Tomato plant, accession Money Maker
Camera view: bottom (45 deg); turntable rotation: 60 degrees
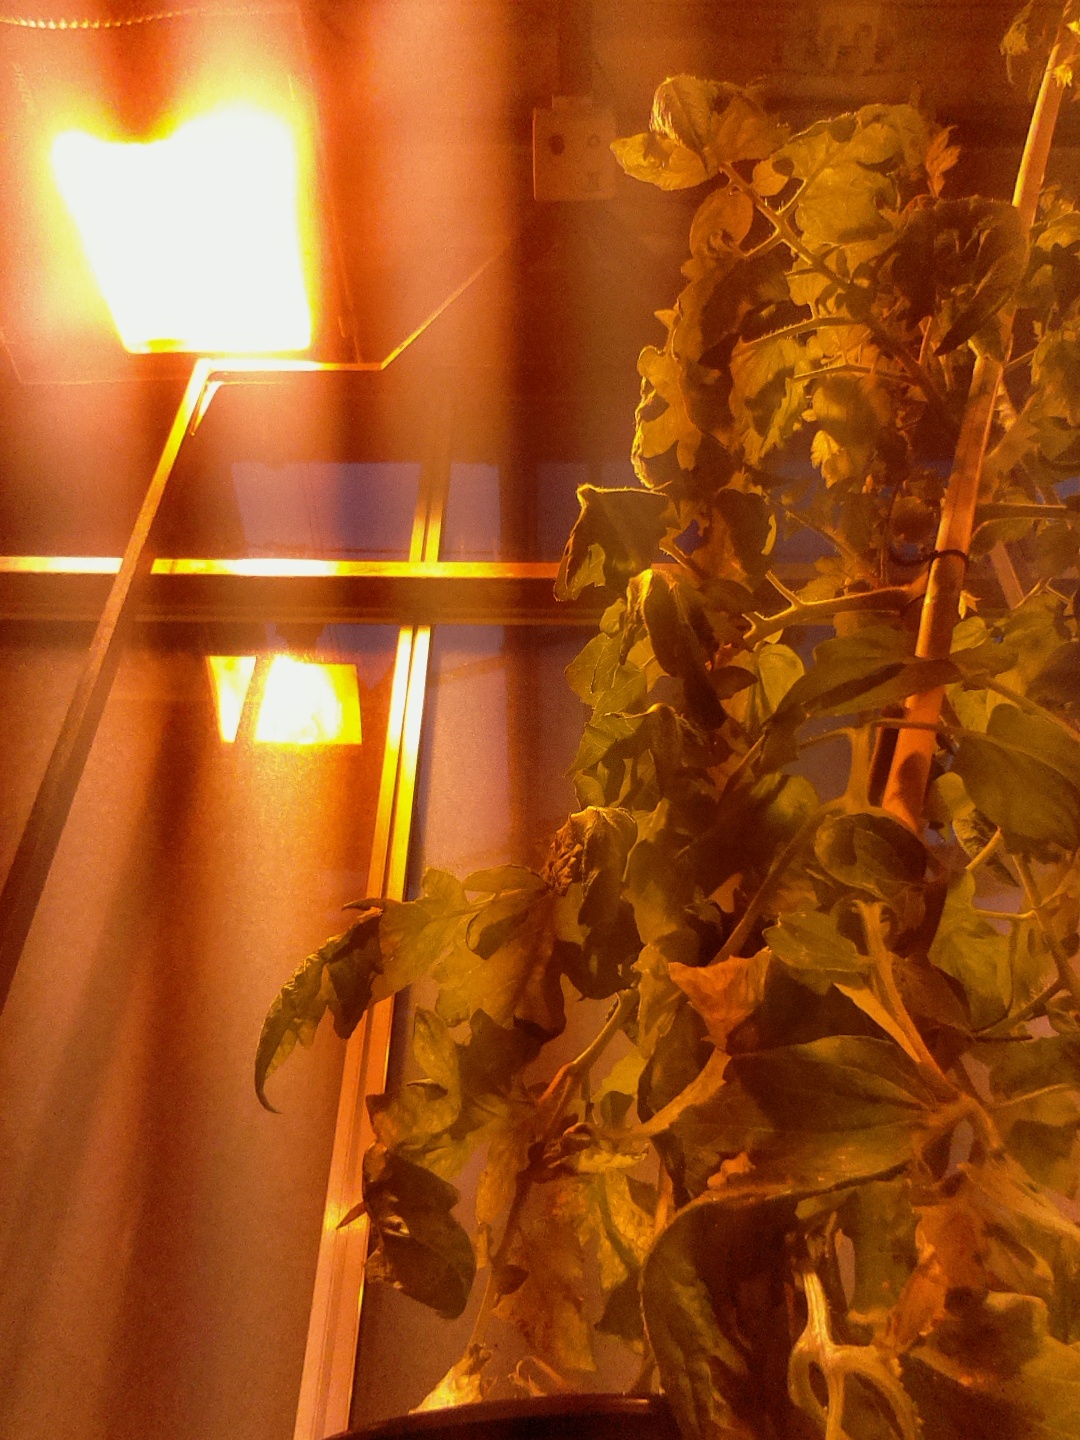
BBCH growth stage 72: 20%-30% of final fruit size